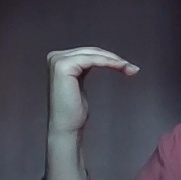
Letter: haa